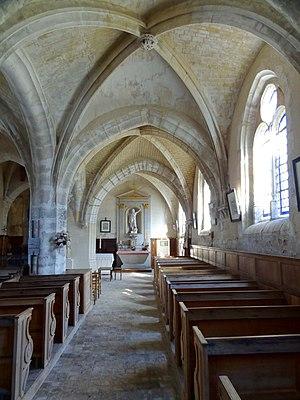
Intérieur de l'église - voir titre.
L'église Saint-Gervais-et-Saint-Protais est une église catholique paroissiale située à Vaudancourt, dans le département de l'Oise, en France. C'est un petit édifice de style majoritairement gothique flamboyant, construit à la première moitié du XVIᵉ siècle sur la base d'un édifice de plan cruciforme du début du XIIIᵉ siècle. Seul le croisillon nord et le clocher en bâtière, qui constitue en même temps l'élément le plus remarquable de l'église, ont été laissés en place. Même la base du clocher, en même temps croisée du transept, a été entièrement reprise en sous-œuvre, et paraît entièrement flamboyante à l'intérieur. Une chapelle a été ajoutée dans l'angle entre nef et croisillon nord, et la nef a été dédoublée par la construction d'un collatéral du côté sud. Ces travaux ont probablement été achevés en 1544. Puis la nef a été voûtée d'ogives. Sa largeur considérable alliée à une faible hauteur motivèrent la soustraction d'un étroit couloir à la superficie de la nef du côté nord. C'est là l'une des particularités de l'église de Vaudancourt, avec la faible profondeur de l'abside quadrangulaire, et l'enfilade de quatre pignons au sud.